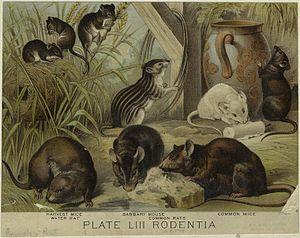
Les Rongeurs ou Rodentiens sont un ordre de mammifères placentaires. Ces animaux se caractérisent par leur unique paire d'incisives à croissance continue sur chacune de leurs mâchoires, qui leur servent à ronger leur nourriture, à creuser des galeries ou à se défendre. Le reste de leur morphologie est relativement variable, mais la majorité des espèces sont de petite taille, avec un corps trapu, des pattes courtes et une longue queue. La plupart des rongeurs se nourrissent de graines ou d'autres matières végétales, mais d'autres ont des régimes alimentaires plus variés. Ce sont souvent des animaux sociaux et beaucoup d'espèces vivent en communauté au sein desquelles les individus interagissent et communiquent entre eux de façon complexe. Le mode de reproduction peut être monogame, polygyne ou avec promiscuité sexuelle. De nombreuses espèces ont des portées de petits peu développés et dépendants, quand d'autres donnent directement naissance à des jeunes déjà relativement bien développés.